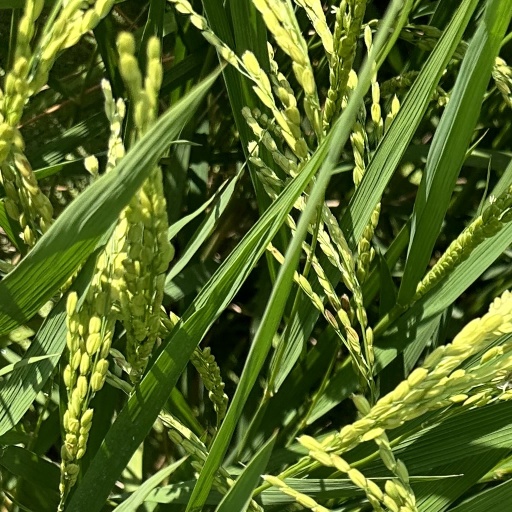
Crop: rice